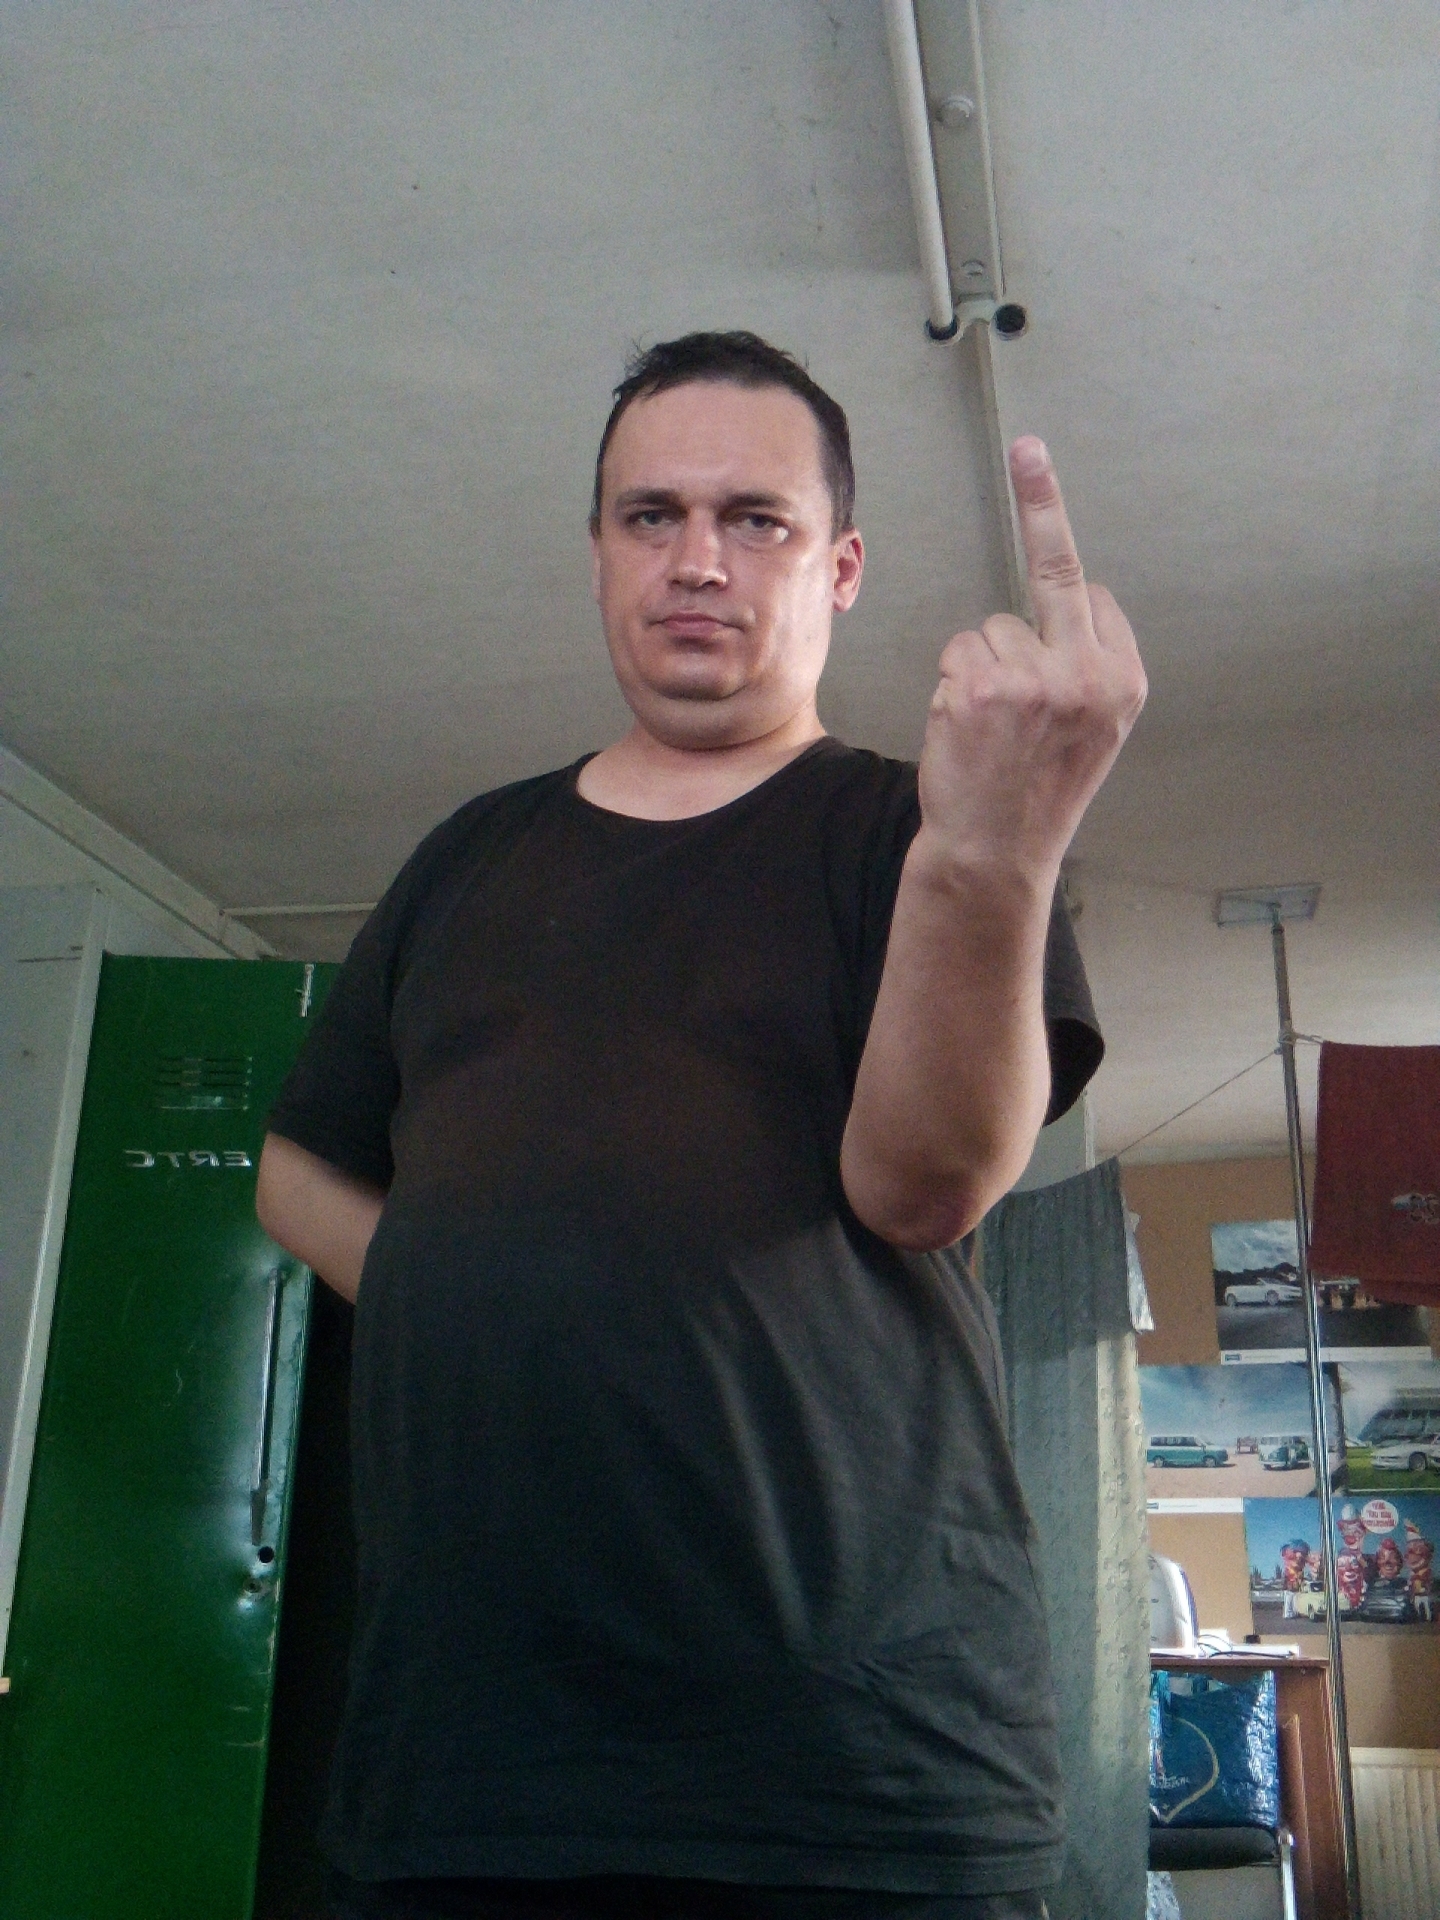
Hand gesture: middle_finger